Daniil Kvyat

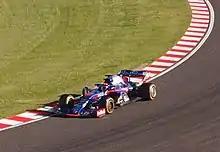
Kvyat at the 2019 Japanese Grand Prix

Kvyat rejoined Toro Rosso as a driver for the 2019 season, replacing the Red Bull-bound Pierre Gasly. This saw Kvyat race for the team he debuted in Formula One for a third time in his career. He initially raced alongside Thai driver Alexander Albon, who moved up from the FIA Formula 2 Championship. Kvyat put in strong performances during the first half of the season, achieving six points finishes from twelve races. However, he suffered consecutive retirements in China and Azerbaijan, both as a result of collision damage. His points finishes included 7th place in Monaco, a 9th place in Britain after starting from the back row of the grid and a shock 3rd-place podium finish at the rain-affected German Grand Prix. This came after a strategy call to pit for dry-weather tyres before the rest of the field and an overtake on Lance Stroll. This marked Kvyat's third career podium, and Toro Rosso's first podium since winning the 2008 Italian Grand Prix.